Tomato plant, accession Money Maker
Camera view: vertical (180 deg); turntable rotation: 240 degrees
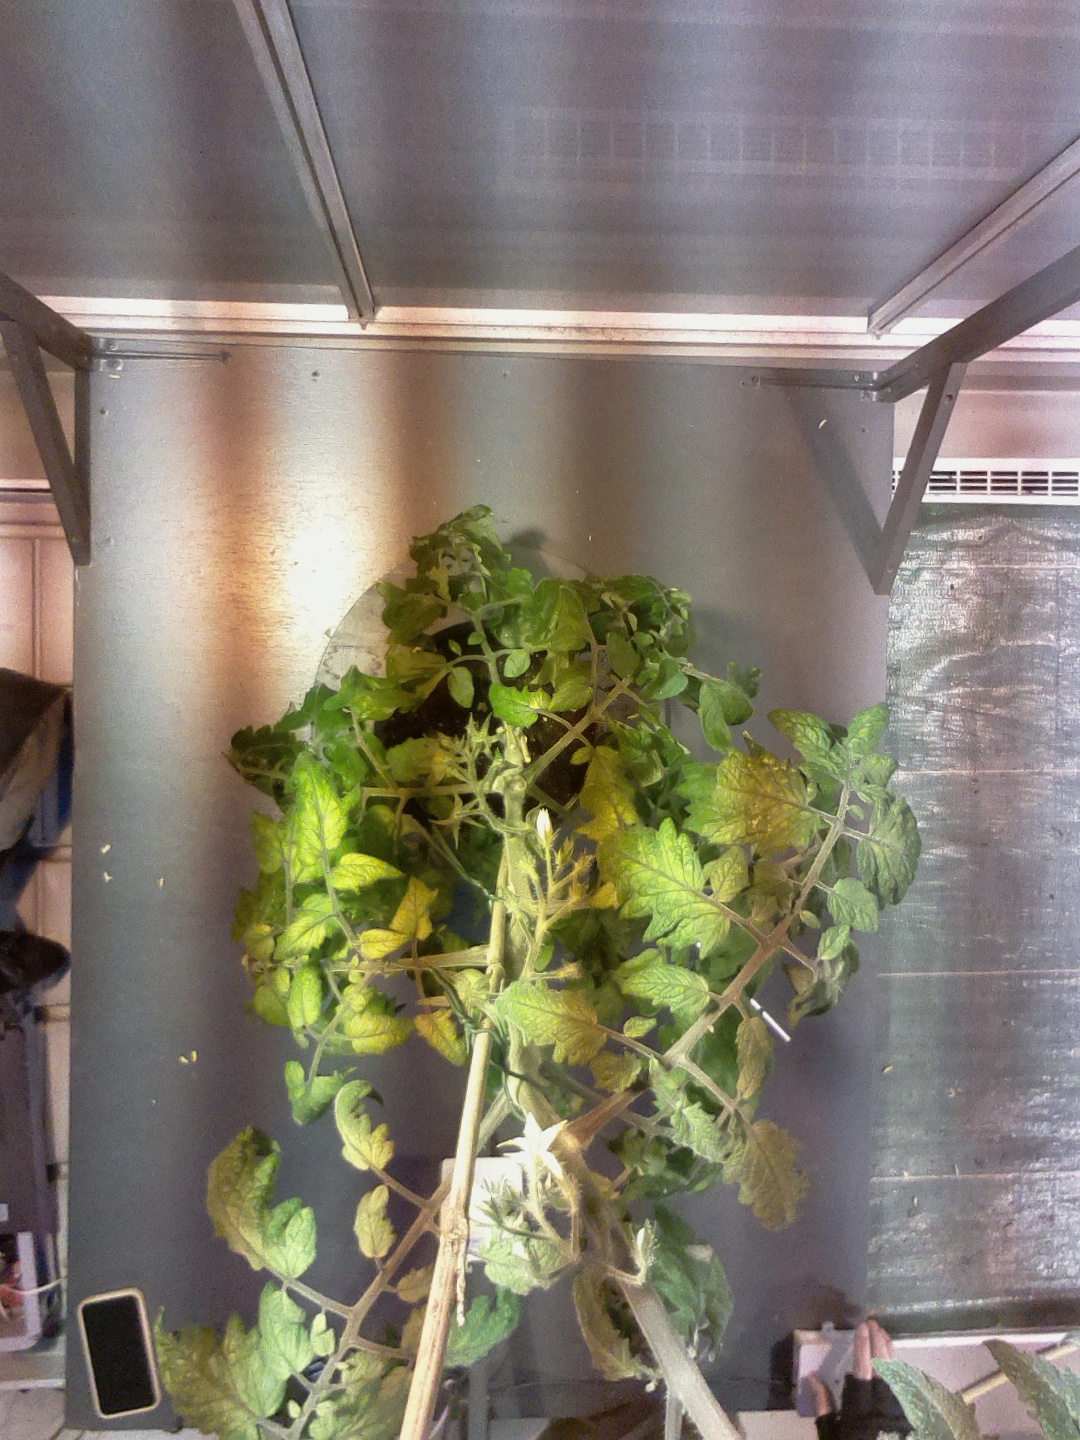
BBCH growth stage 71: 10%-20% of final fruit size